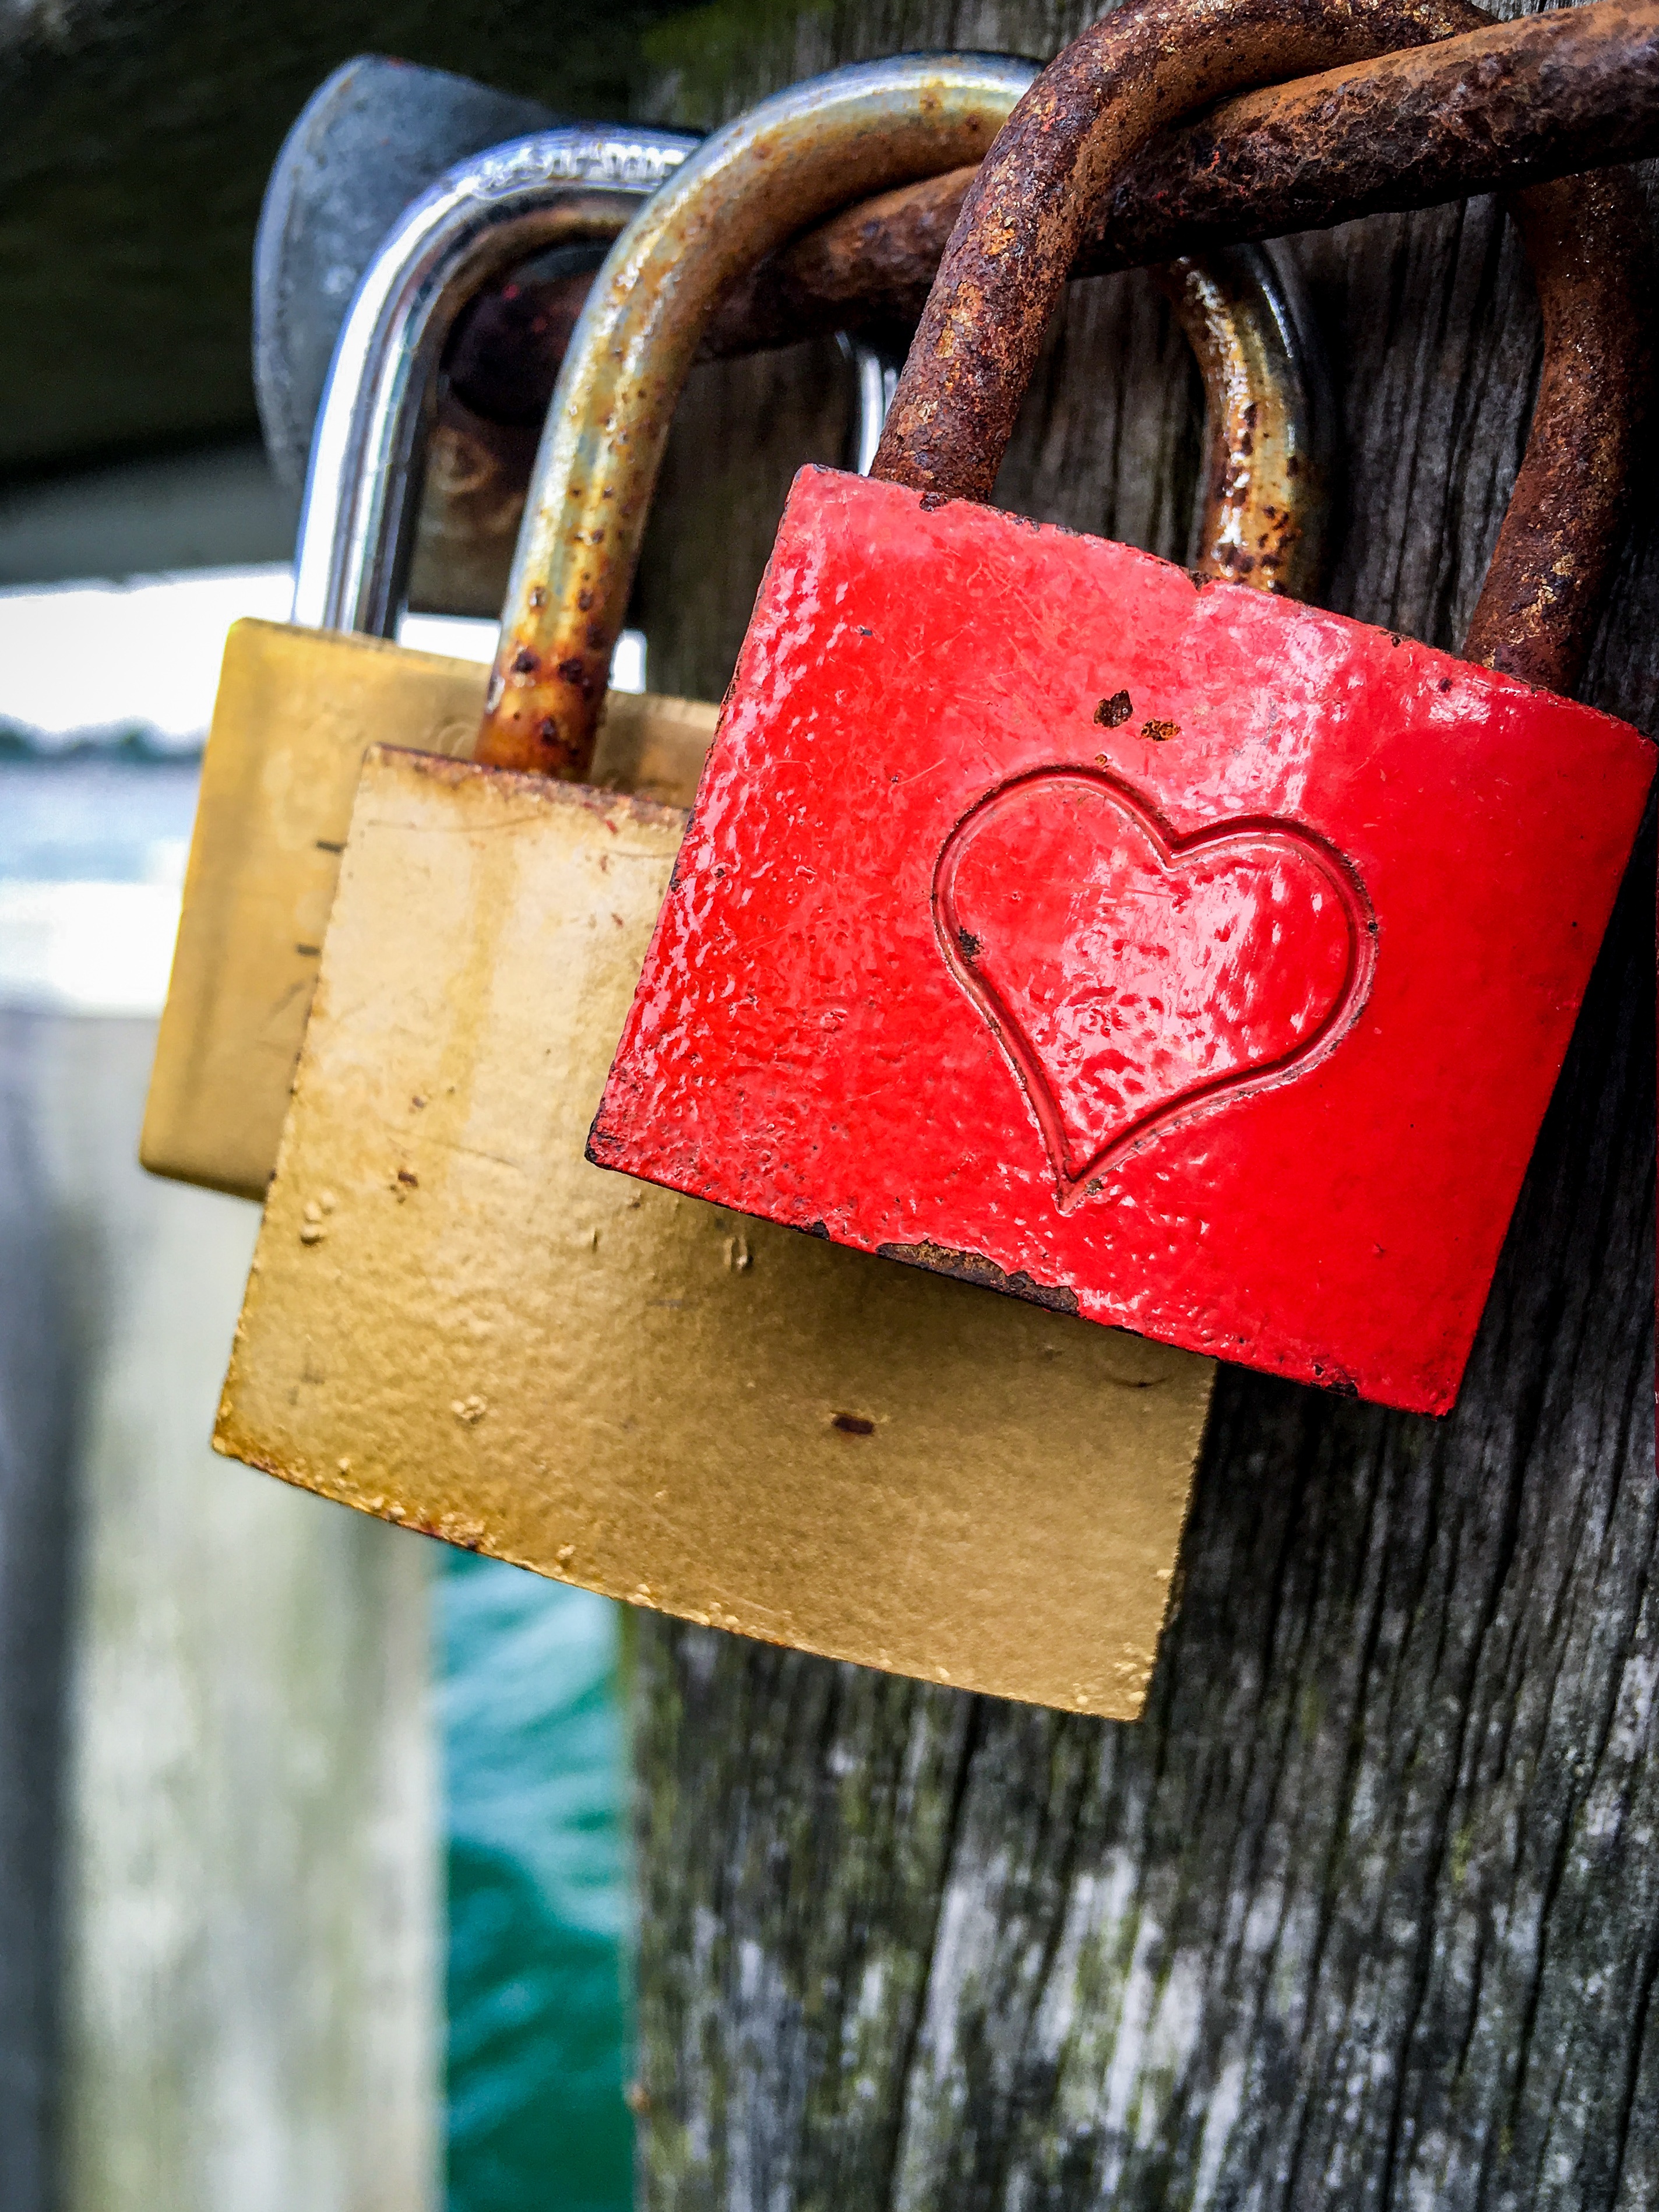
wood, bridge, love, railing, red, castle, friendship, padlock, stainless, love symbol, love castle, liebesbeweis